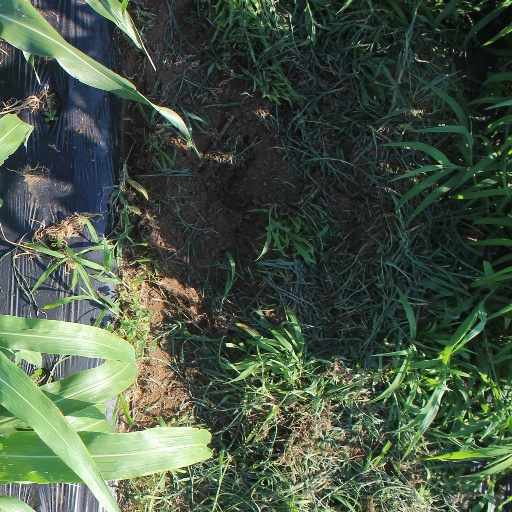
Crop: sorghum